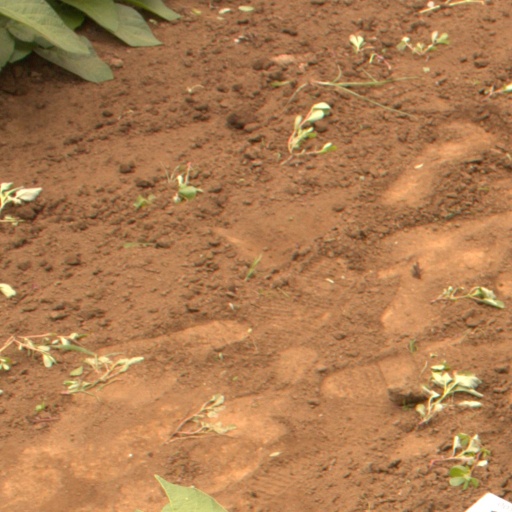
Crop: soybean